Agreement on Defense Cooperation between the Czech Republic and the United States of America

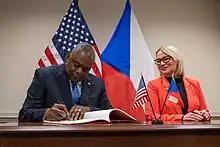
U.S. Secretary of Defense Lloyd Austin and Czech Republic Minister of Defense Jana Černochová sign the Defense Cooperation Agreement at the Pentagon, 23 May 2023.

The Defense Cooperation Agreement is an agreement between the Czech Republic and the United States approved by the government of the Czech Republic on April 26, 2023. The agreement was ratified by the Parliament of the Czech Republic, signed by the president Petr Pavel and entered into force on 22 September 2023.